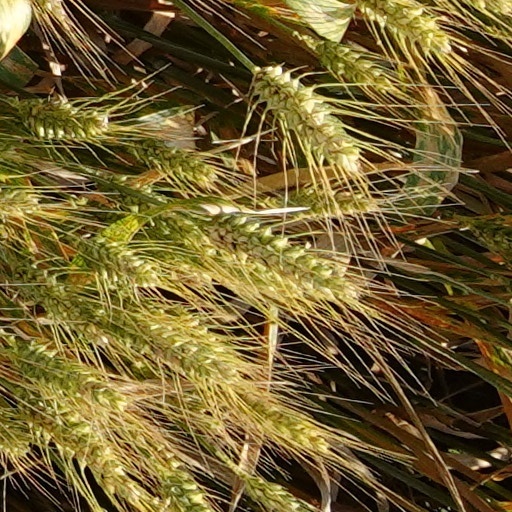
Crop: wheat